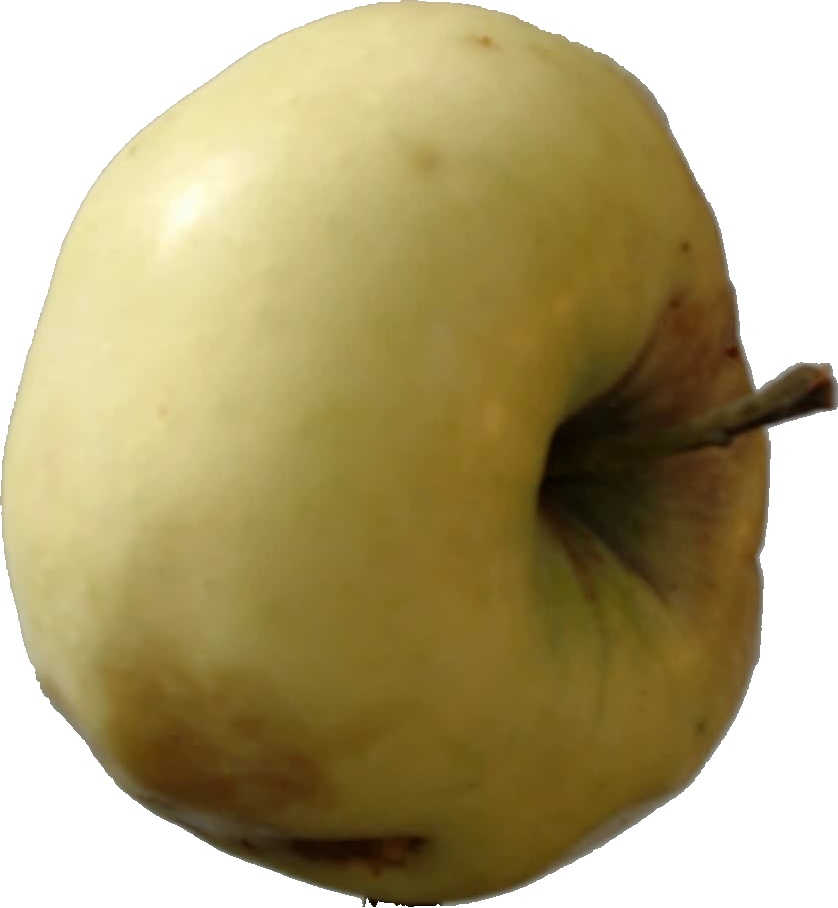
Label: apple_hit_1